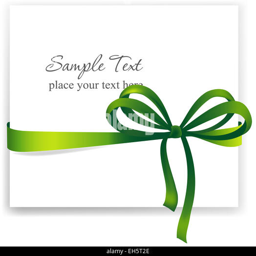
greeting card with a green ribbon